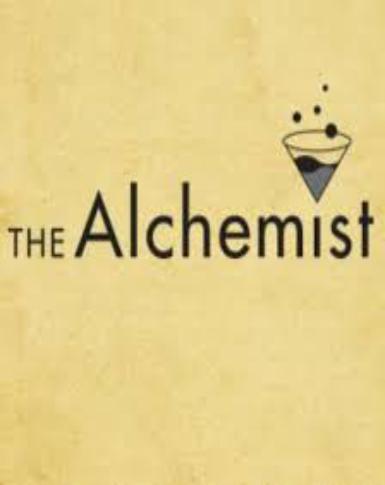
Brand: Alchemist
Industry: Clothes